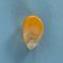
Maize quality: Good